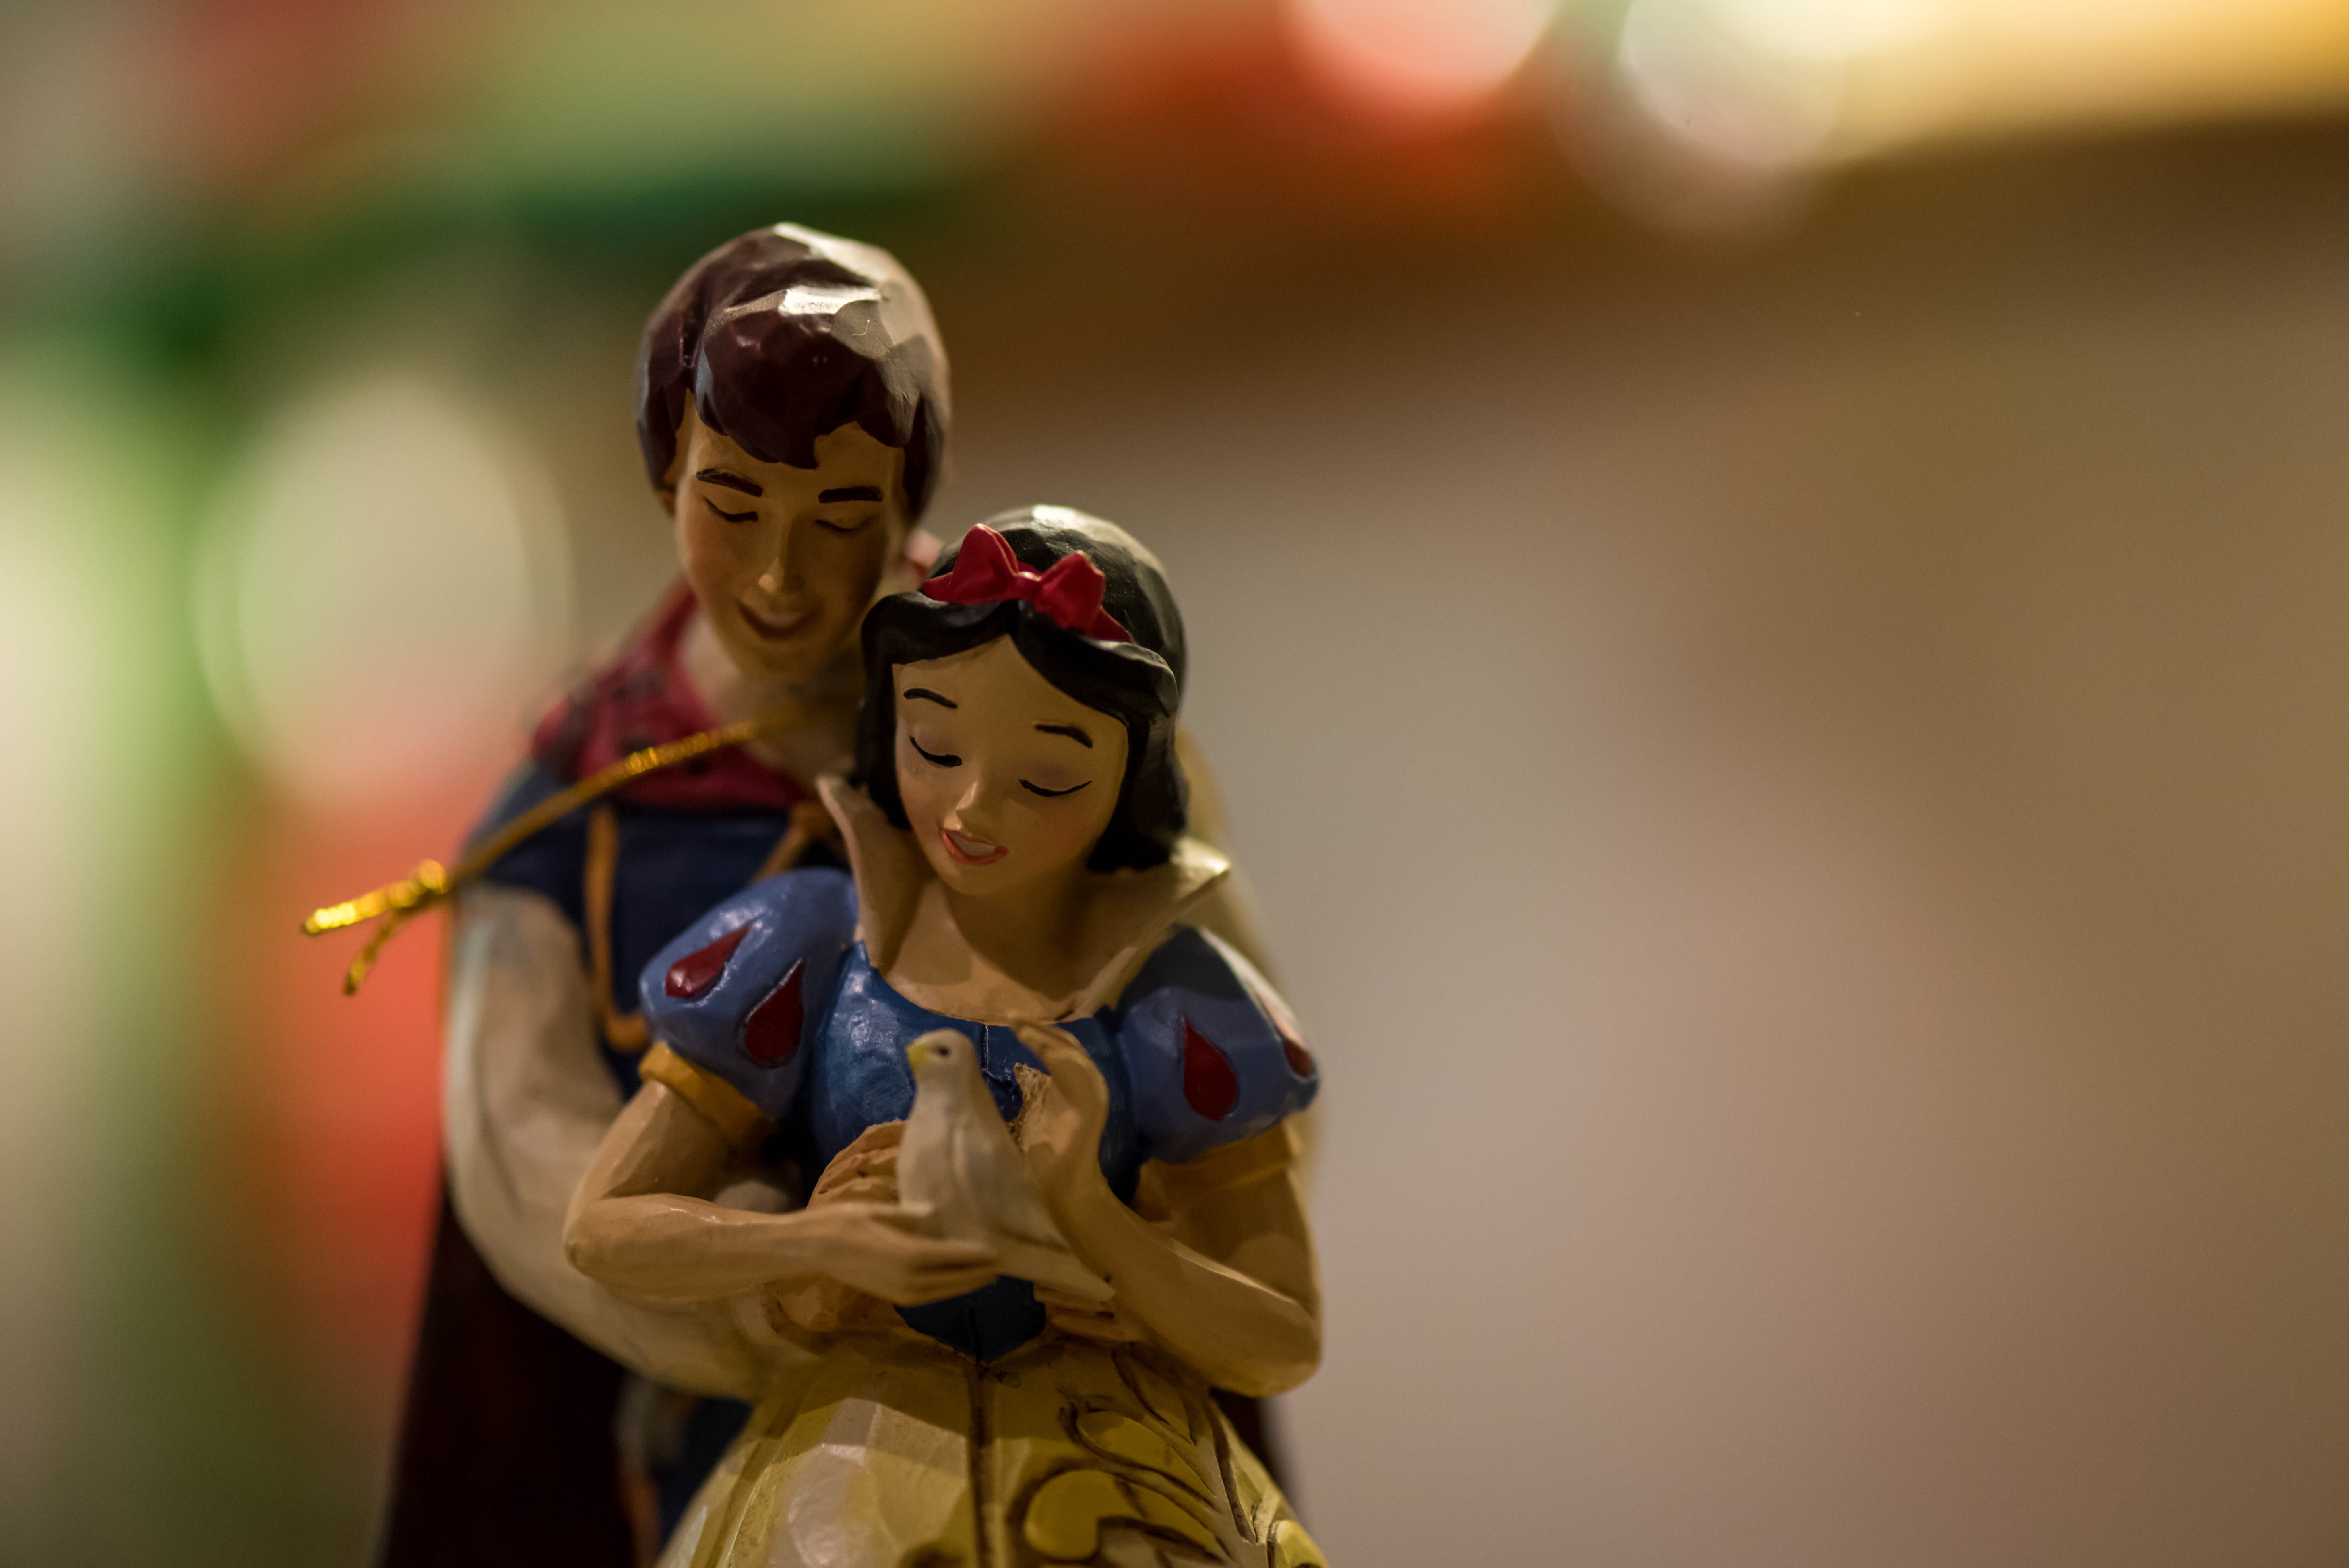
ornament, fairy tale, sports, story, princess, figurines, prince, snow white